Furtoug

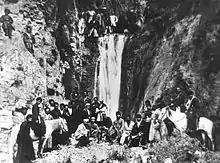
D. I. Mendeleev, together with the Ingush highlanders at the Furtoug waterfall.

Archaeological evidence suggests that the area has been inhabited since the 9th century, with various Bronze Age artefacts, such as bracelets, mirrors, earrings, rings, and ceramics, having been discovered in local necropolises.